Spent nuclear fuel

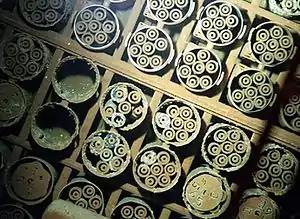
Spent nuclear fuel stored underwater and uncapped at the Hanford site in Washington, US

Spent nuclear fuel, occasionally called used nuclear fuel, is nuclear fuel that has been irradiated in a nuclear reactor (usually at a nuclear power plant). It is no longer useful in sustaining a nuclear reaction in an ordinary thermal reactor and, depending on its point along the nuclear fuel cycle, it will have different isotopic constituents than when it started.